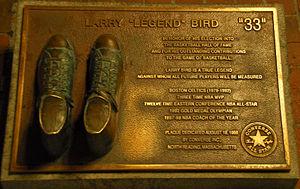
Larry Joe Bird, parfois surnommé « Larry Legend » ou « Gold Hand », est un joueur, entraîneur et dirigeant américain de basket-ball né le 7 décembre 1956 à West Baden Springs, dans l'Indiana.